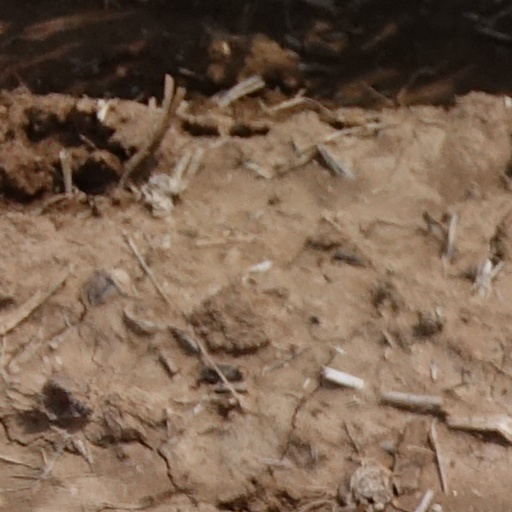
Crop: wheat